Division of Port Adelaide

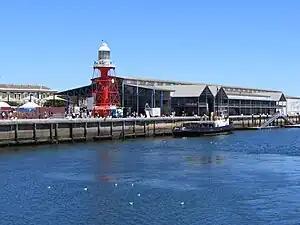
The region of Port Adelaide, the division's namesake

The seat was named after the suburb of Port Adelaide, the working port of Adelaide. Before 1949, most of the seat had been part of Hindmarsh, which moved south as a result of Port Adelaide's creation. The seat was proclaimed at the redistribution of 11 May 1949, and was first contested at the 1949 federal election. The newly created Port Adelaide division included Albert Park, Port Adelaide, Semaphore and Woodville subdivisions, and Kilburn which was part of the Prospect sub-division (west of Lower North road) from the old division of Adelaide.